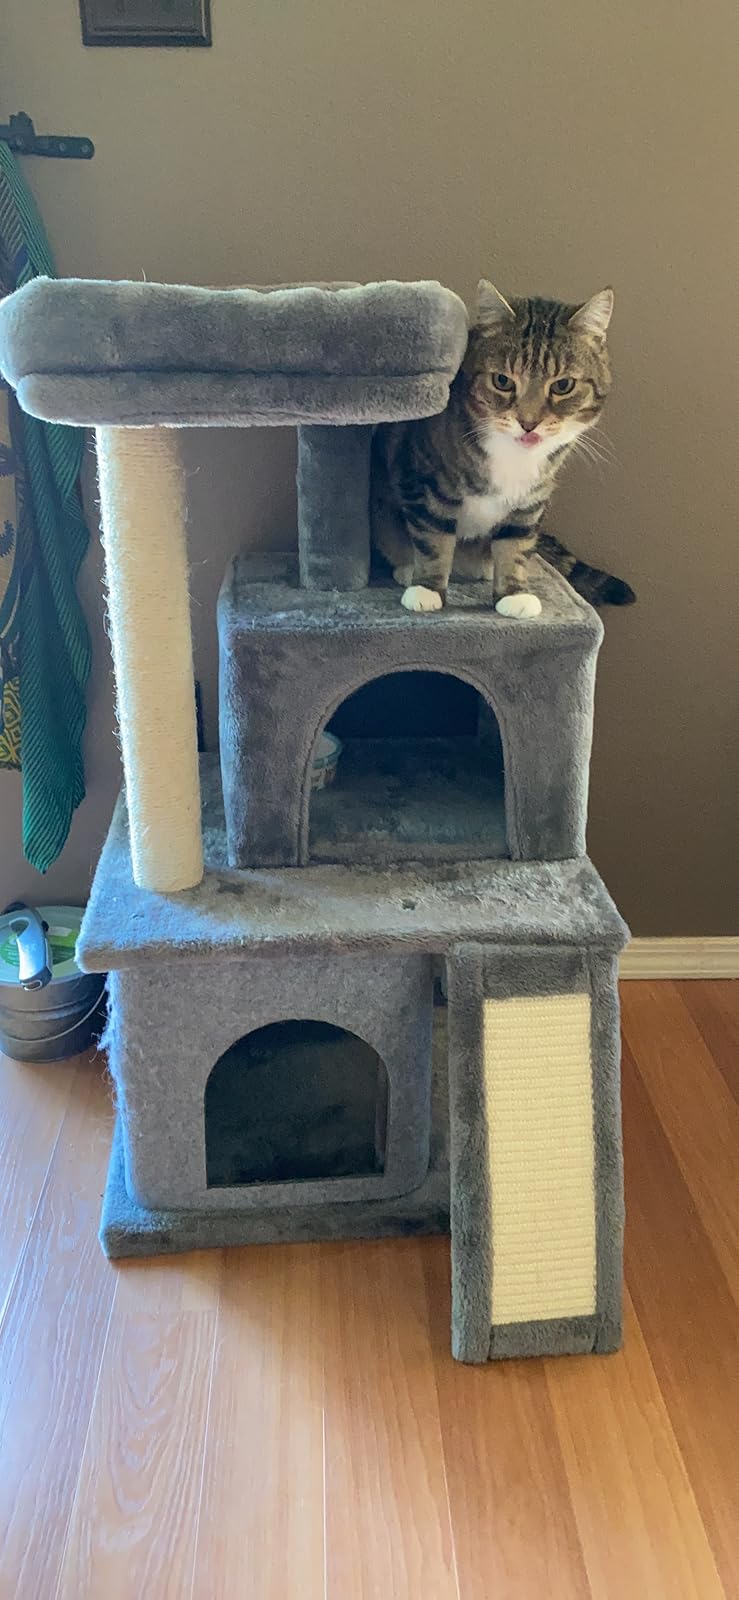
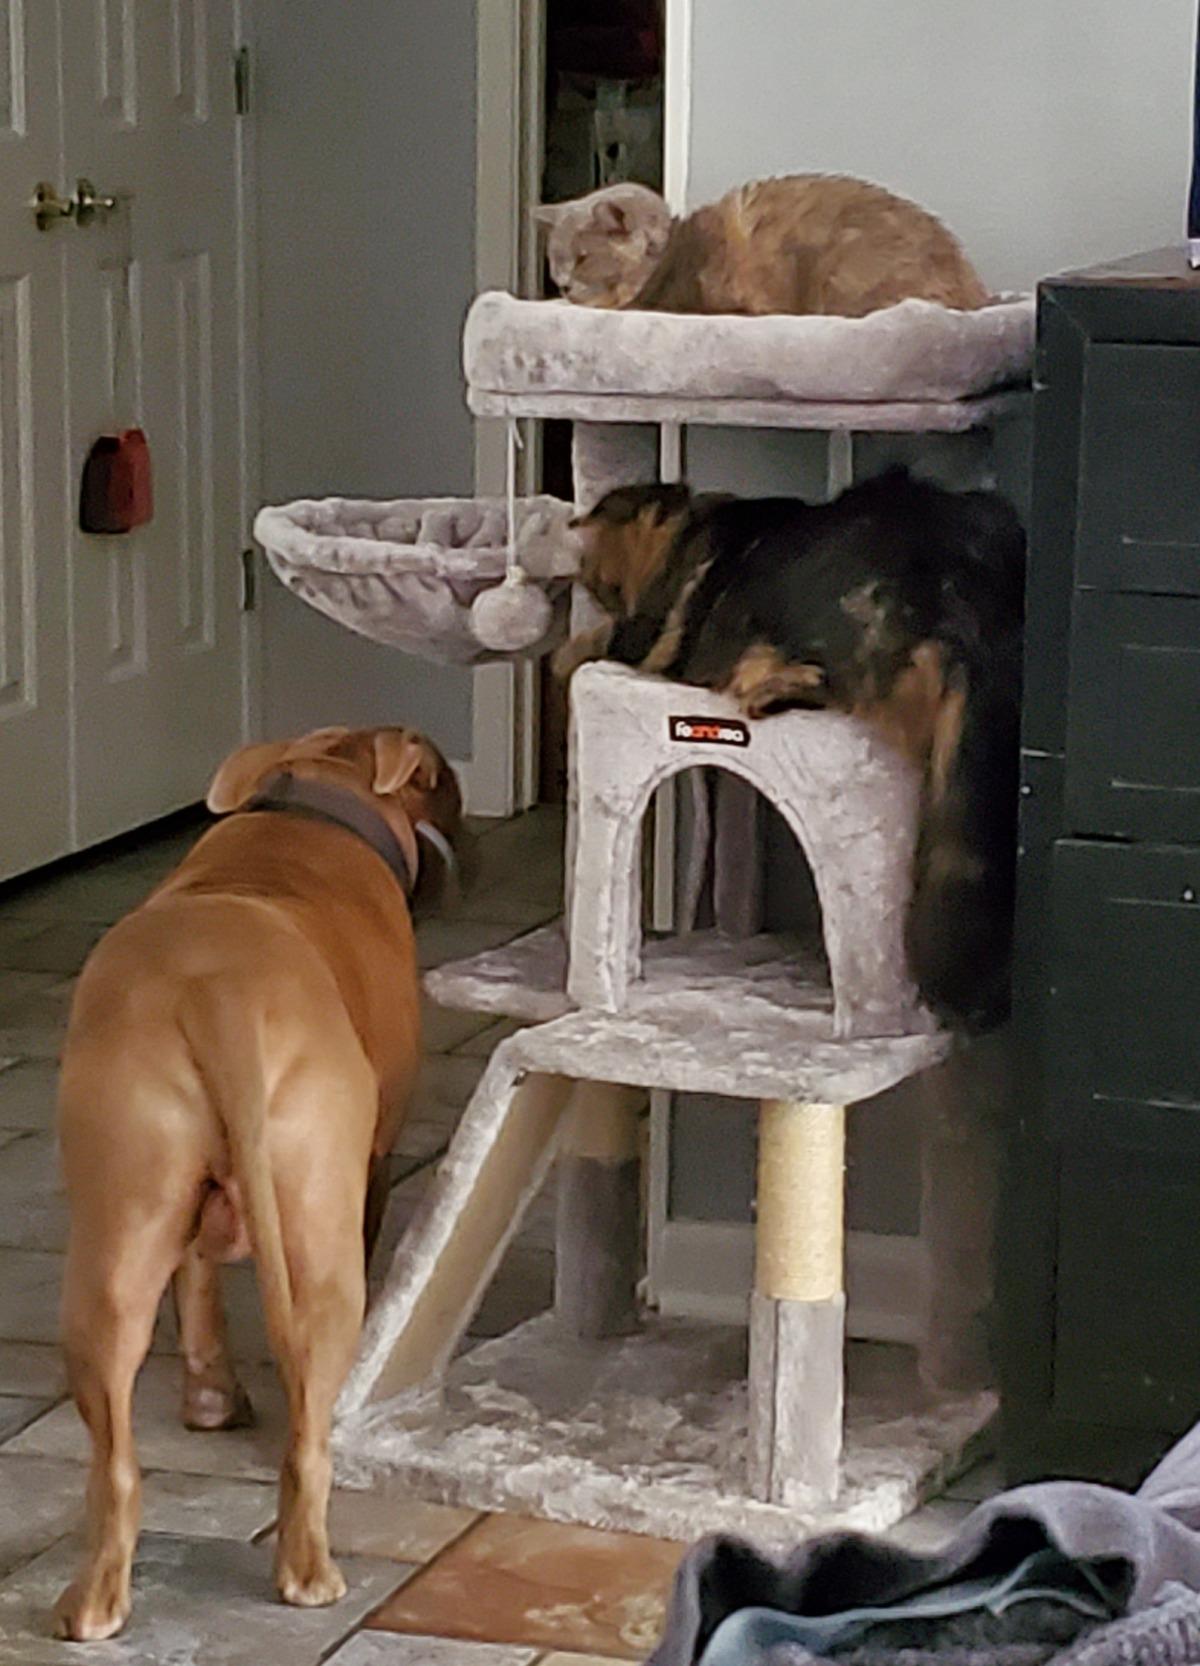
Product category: items_cat tree
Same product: no